Jean-Baptiste Perronneau

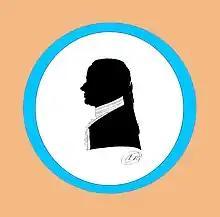
J. B. Perronneau, old fashioned silhoutte style by Carlos Fuentes y Espinosa.

Perronneau produced a varied body of work in which he insists on the psychology of his characters and transmits a little of the spirit of the Enlightenment, as evidenced by the expressiveness of the faces he depicts, the liveliness of the looks, the half-smiles we can watch and guess about.